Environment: real
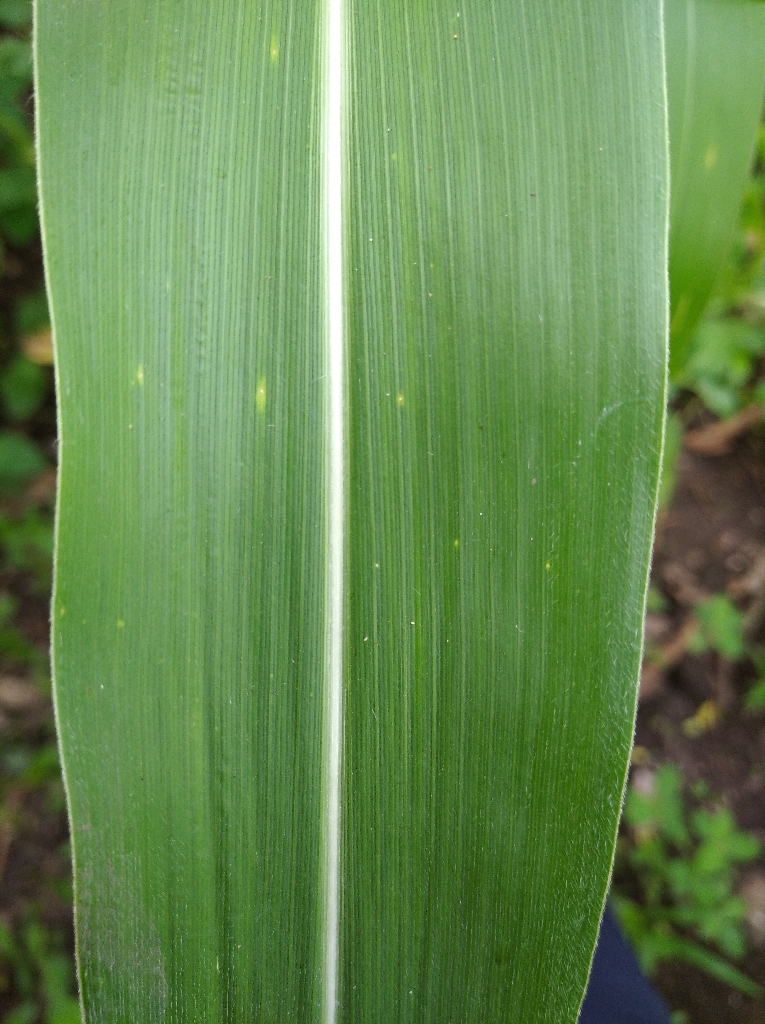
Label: healthy